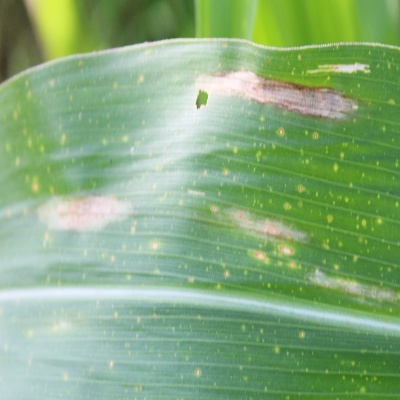
Crop: Maize
Condition: leaf blight